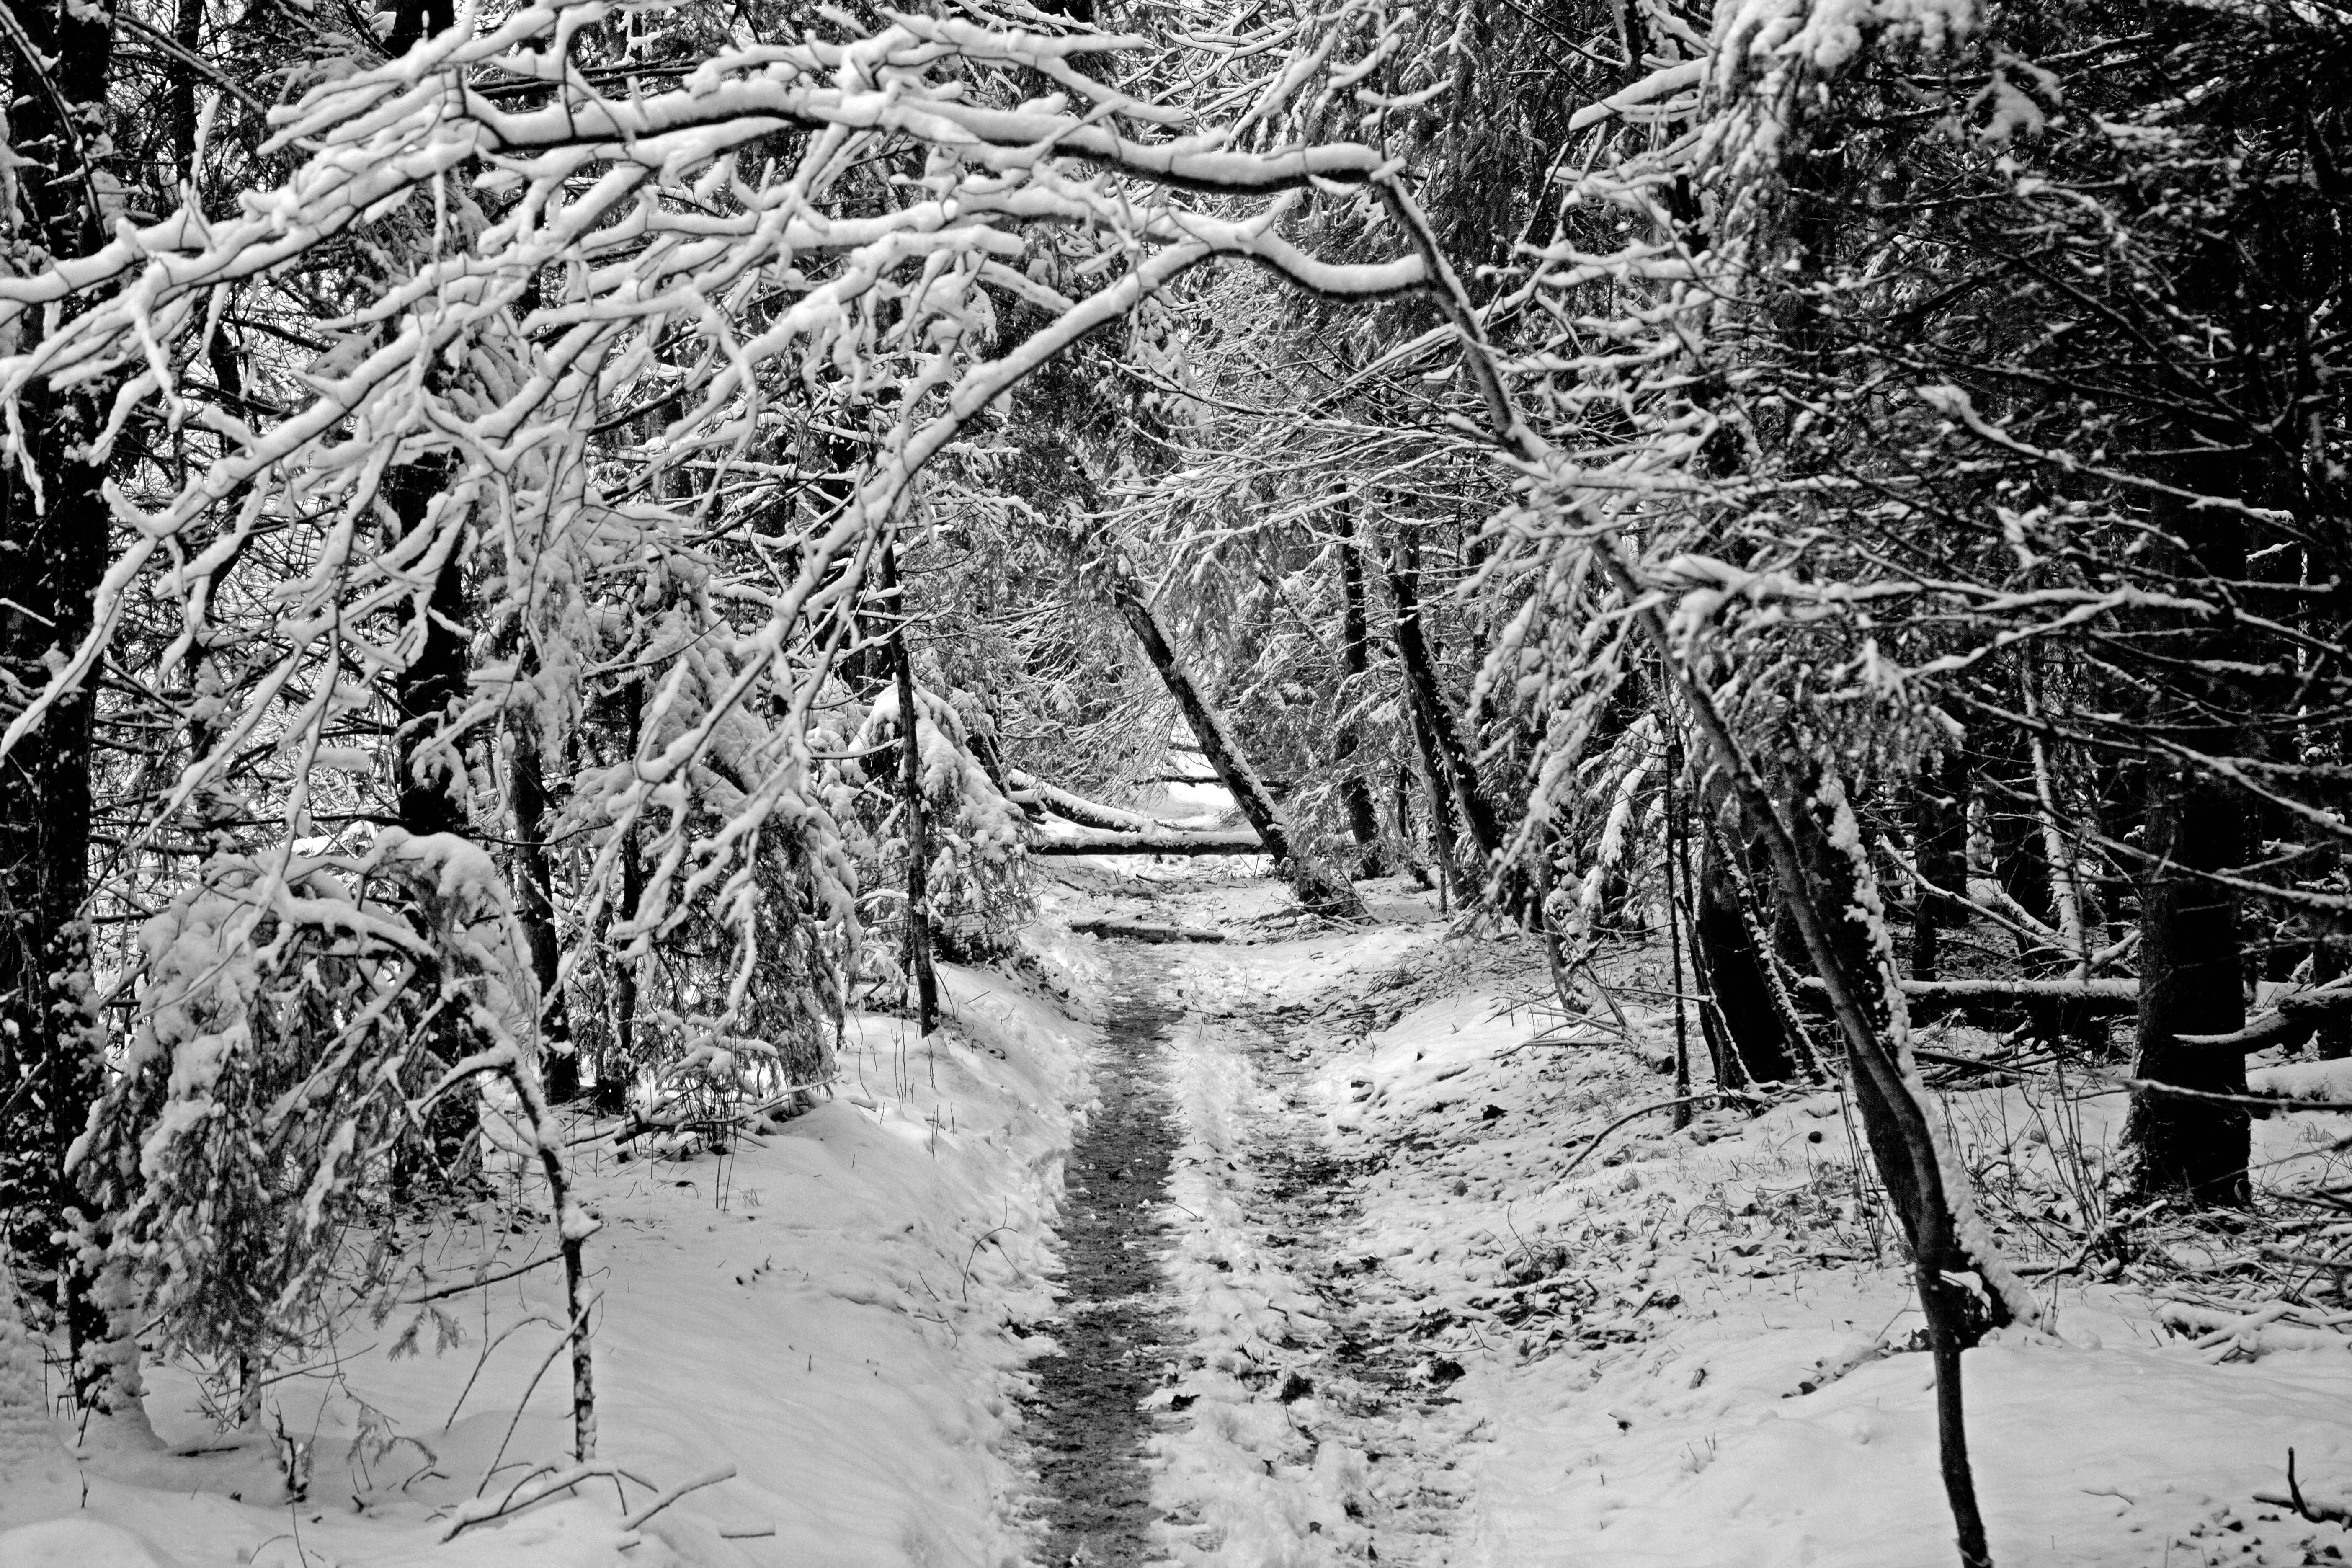
forrest, winter, snow, trees, tree, nature, black and white, branch, natural environment, freezing, natural landscape, forest, monochrome photography, monochrome, woodland, woody plant, plant, biome, twig, trail, blizzard, ice, winter storm, landscape, photography, old growth forest, path, wood, stock photography, frost, thoroughfare, precipitation, road, trunk, style, state park